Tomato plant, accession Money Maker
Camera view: horizontal (90 deg, fisheye); turntable rotation: 60 degrees
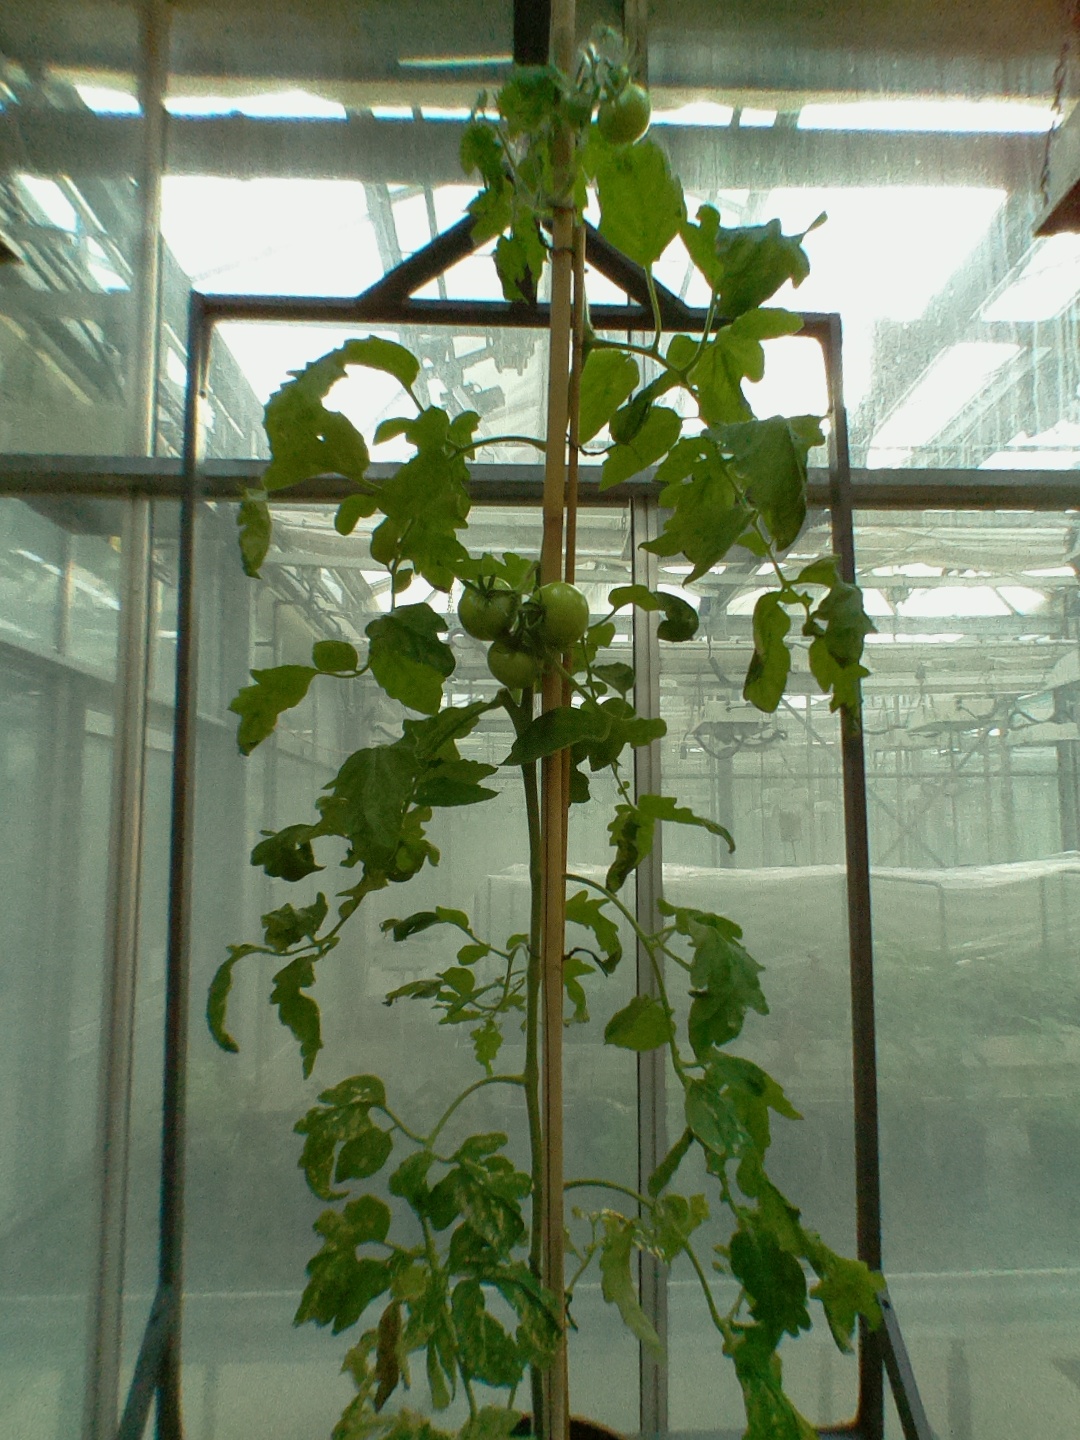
BBCH growth stage 73: 30%-40% of final fruit size